Is It Wrong to Try to Pick Up Girls in a Dungeon? season 4

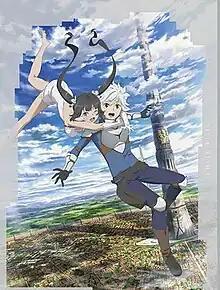
Back cover art of the first Blu-ray compilation of the fourth season released by Warner Bros. Home Entertainment

"Is It Wrong to Try to Pick Up Girls in a Dungeon?" is an anime series based on the light novel series created by Fujino Ōmori. The story follows the exploits of Bell Cranel, a 14-year-old solo adventurer under the goddess Hestia.